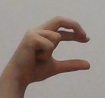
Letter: thal